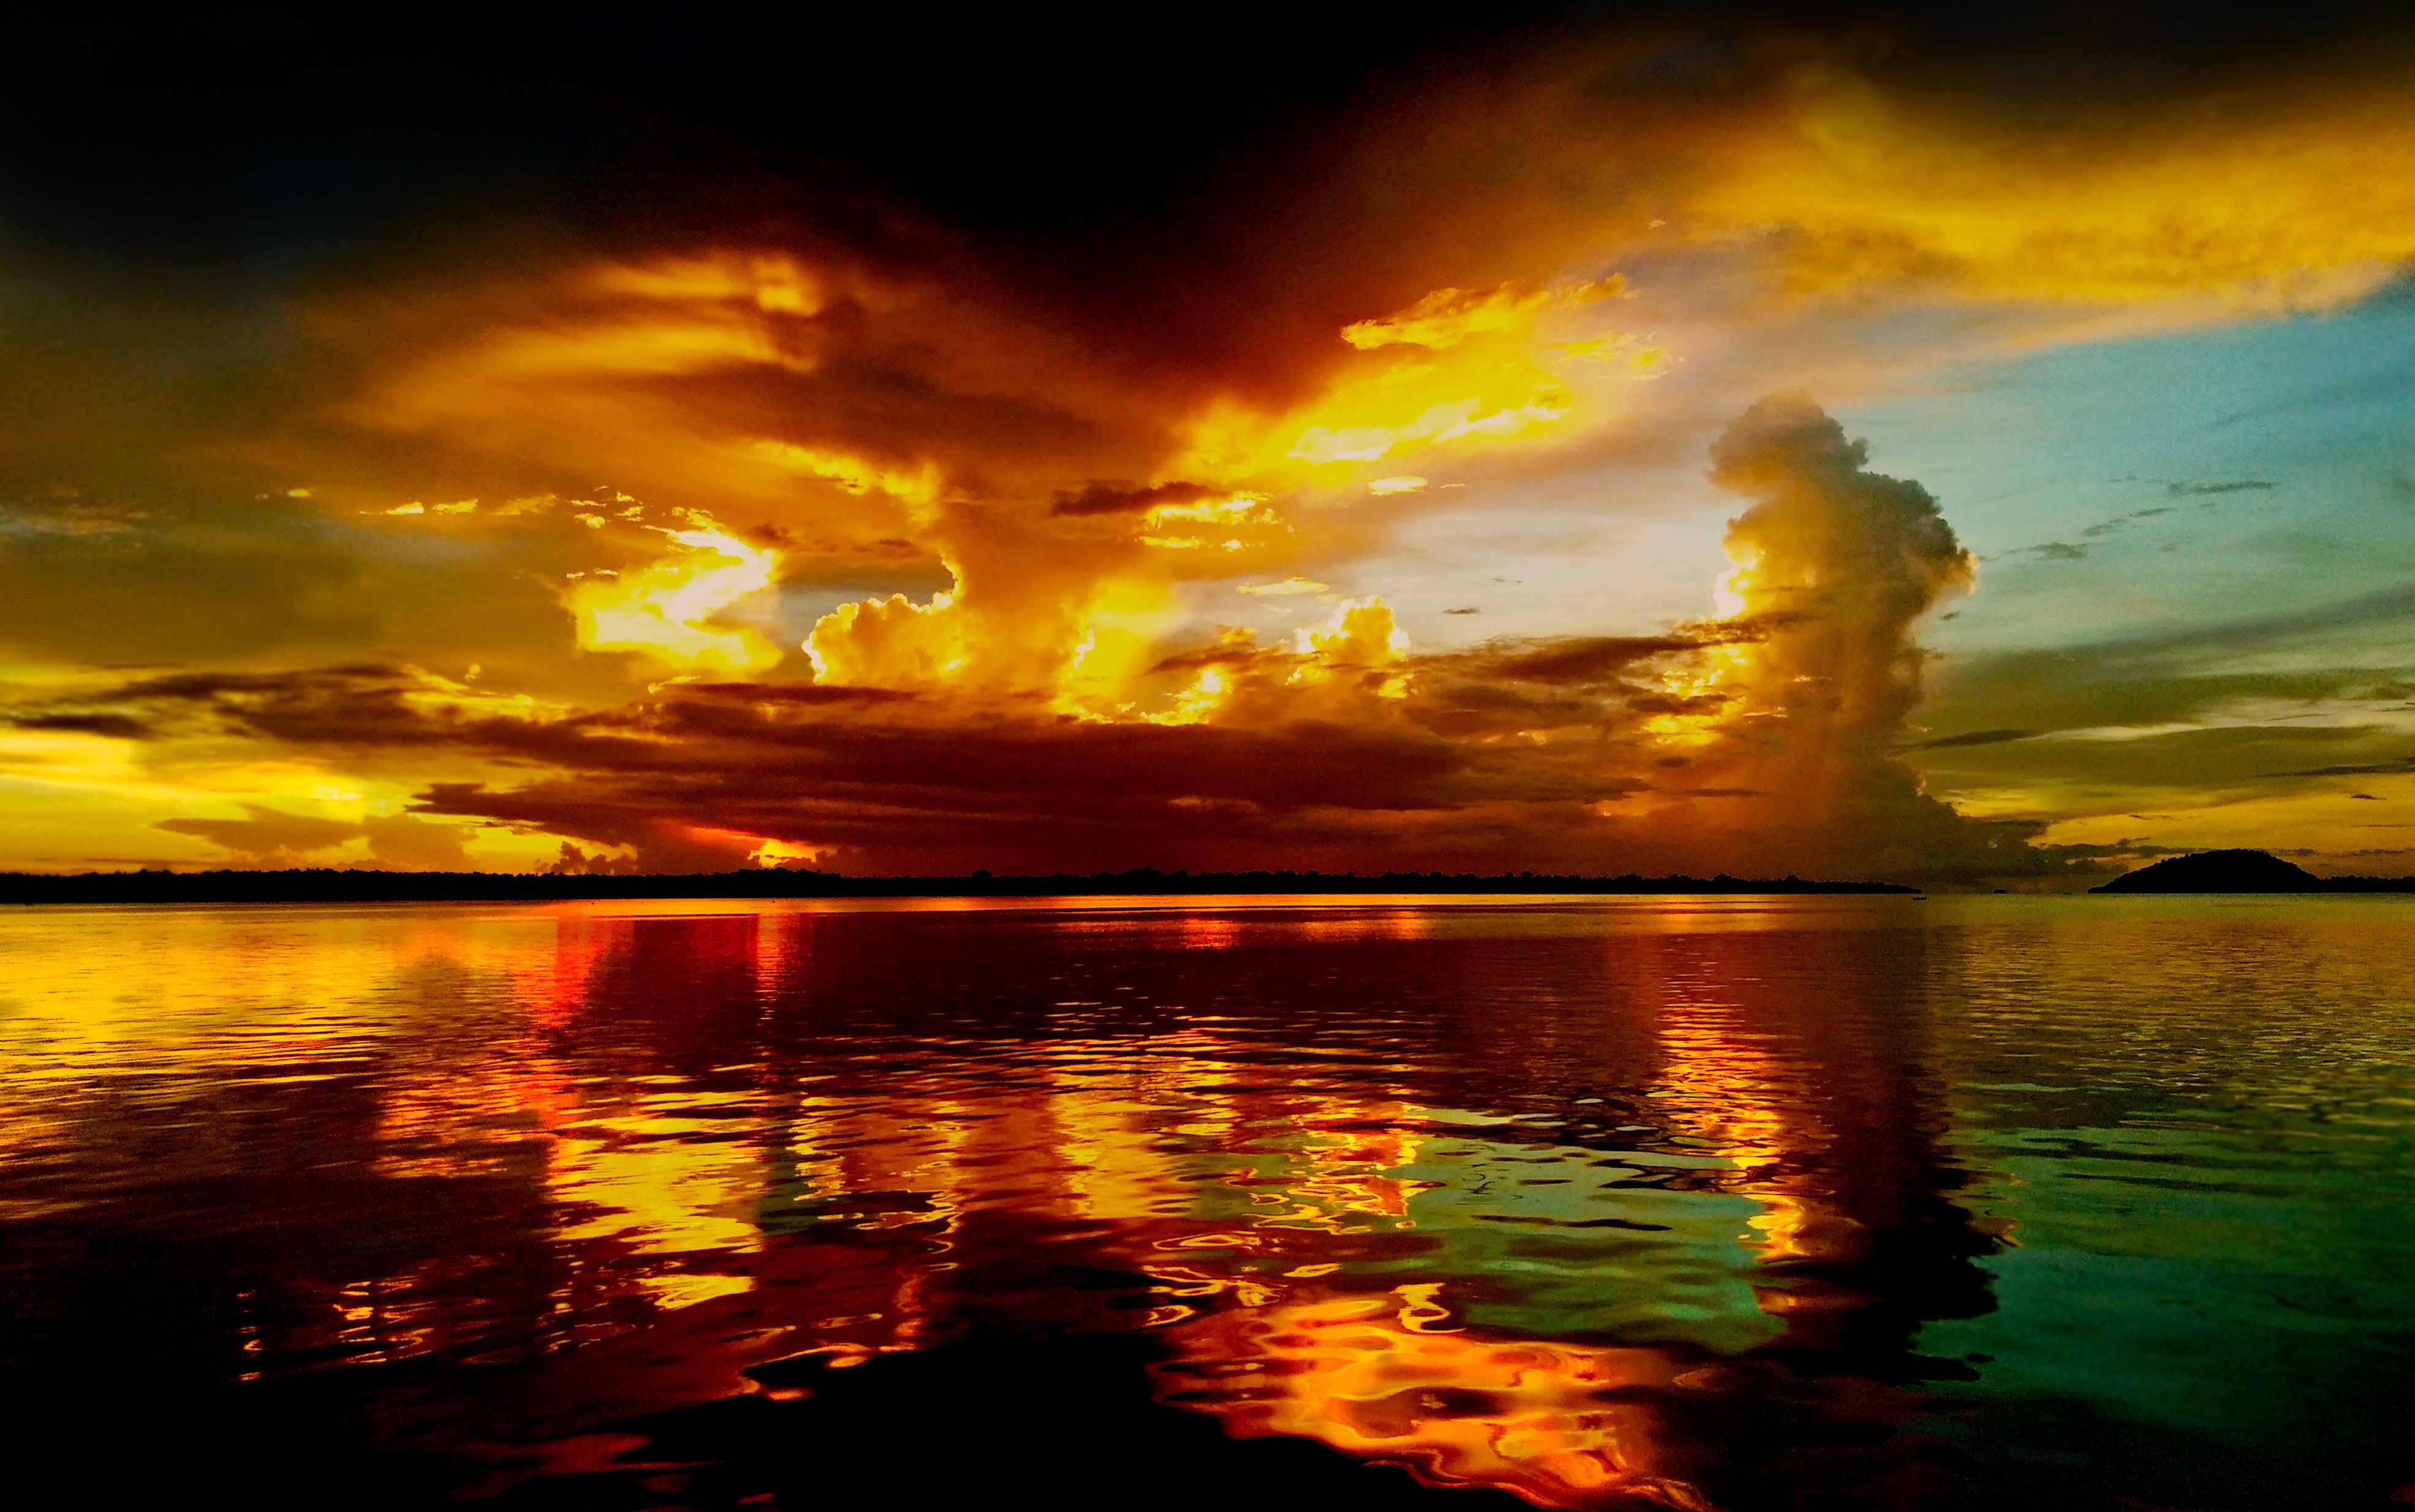
sea, cloud, sunrise, sunset, sunlight, morning, dawn, dusk, evening, twilight, reflection, afterglow, cloud dusk, sea dusk